Heather Forsyth

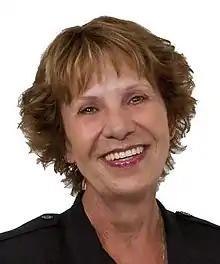
Forsyth in 2012

Heather Mae Forsyth (born August 1, 1950) is a former Canadian politician. She was named interim leader of the Wildrose Party on December 22, 2014, following the defection of the previous leader, Danielle Smith, and eight other MLAs. Forsyth is a former member of the Legislative Assembly of Alberta representing the constituency of Calgary-Fish Creek as a Wildrose Alliance representative. She was a Progressive Conservative until she crossed the floor on January 4, 2010. In the 2012 Alberta general election, Forsyth was reelected along with 16 other Wildrose MLAs to form the Official Opposition. Wildrose Leader Danielle Smith then appointed Forsyth as Health Critic. Forsyth retired from Alberta politics in 2015 after her stint as interim leader of the Wildrose Party.